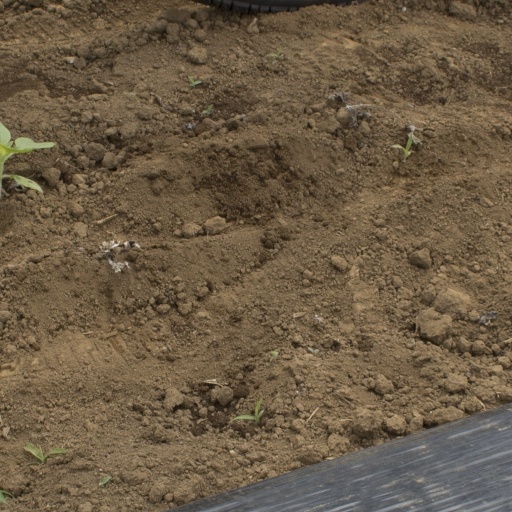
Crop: Jerusalem artichoke